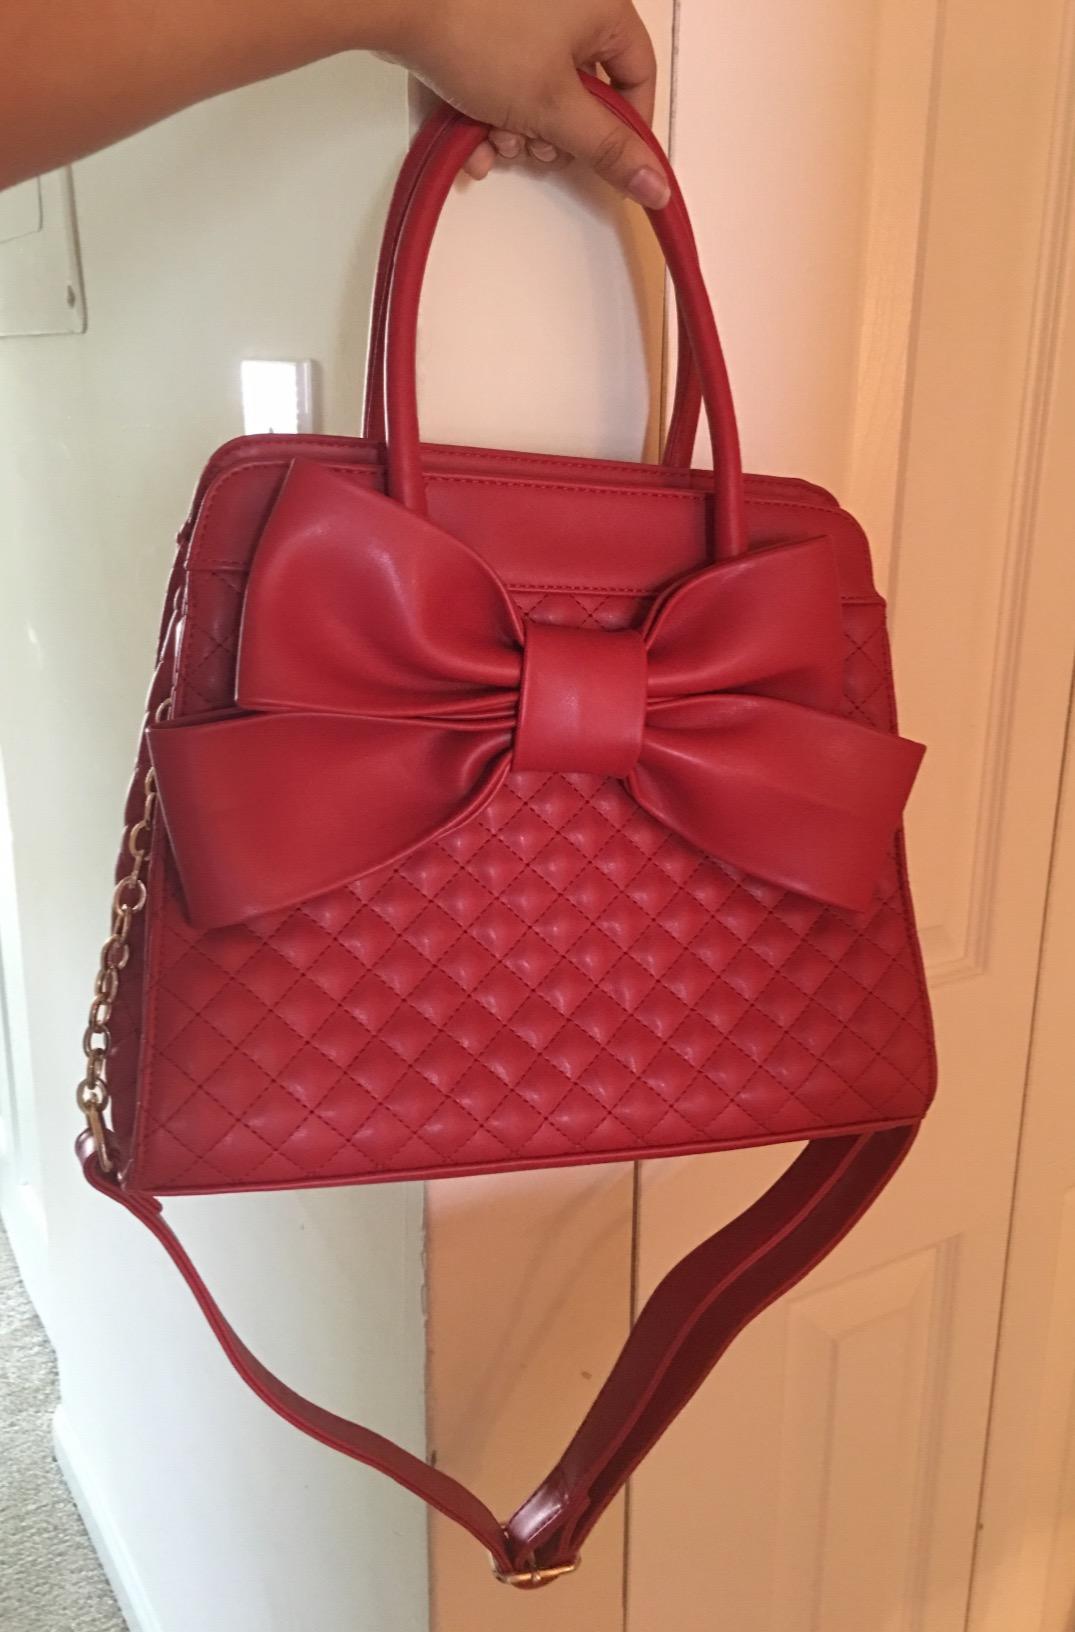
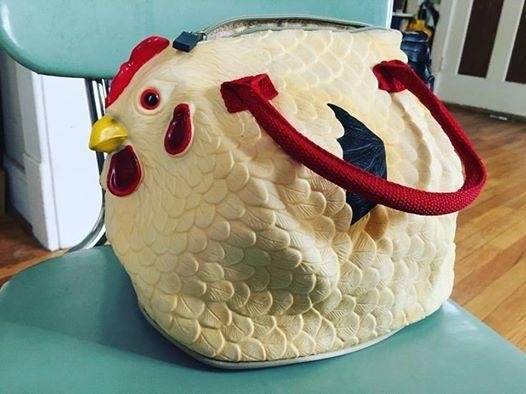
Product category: accessories_handbag
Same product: no